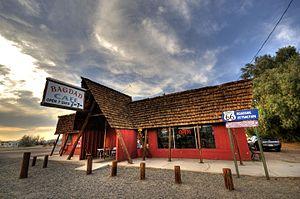
Bagdad Café est un film américano-allemand réalisé par Percy Adlon et sorti en 1987.
Newberry Springs est une localité du comté de San Bernardino en Californie, à environ 30 km à l'est de Barstow, à l'ouest du désert des Mojaves. Elle est située à proximité de la Route 66. La population était de 2 895 habitants en 2000.